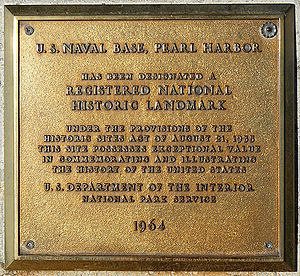
National Historic Landmark
Historic Landmark ved Pearl Harbor
National Historic Landmark er betegnelsen for udvalgte historisk vigtige steder i USA. Pladsen kan være et område eller en bygning af historisk eller kulturel værdi.